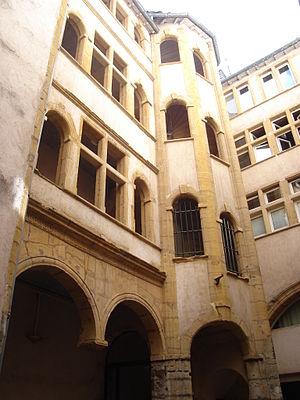
Traboule, Lyon Español: Un traboule en Lyon, Francia.
Le Vieux Lyon est le quartier médiéval et Renaissance de Lyon. Il est situé en bordure de Saône, au pied de la colline de Fourvière en rive droite de la Saône. C'est l'un des quartiers les plus vastes concernant cette période médiévale et Renaissance qui est encore resté intact jusqu'à nos jours.
Les traboules sont des passages piétons à travers des cours d'immeuble qui permettent de se rendre d'une rue à une autre dans certaines villes françaises. Les plus connues sont à Lyon. Mais elles se trouvent aussi à Villefranche-sur-Saône, Mâcon, Chambéry, Saint-Étienne, Louhans, Chalon-sur-Saône, Grenoble, Schiltigheim, Vienne, Tournus ou encore Lavoûte-Chilhac.